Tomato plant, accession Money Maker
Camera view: tilt-top (135 deg); turntable rotation: 210 degrees
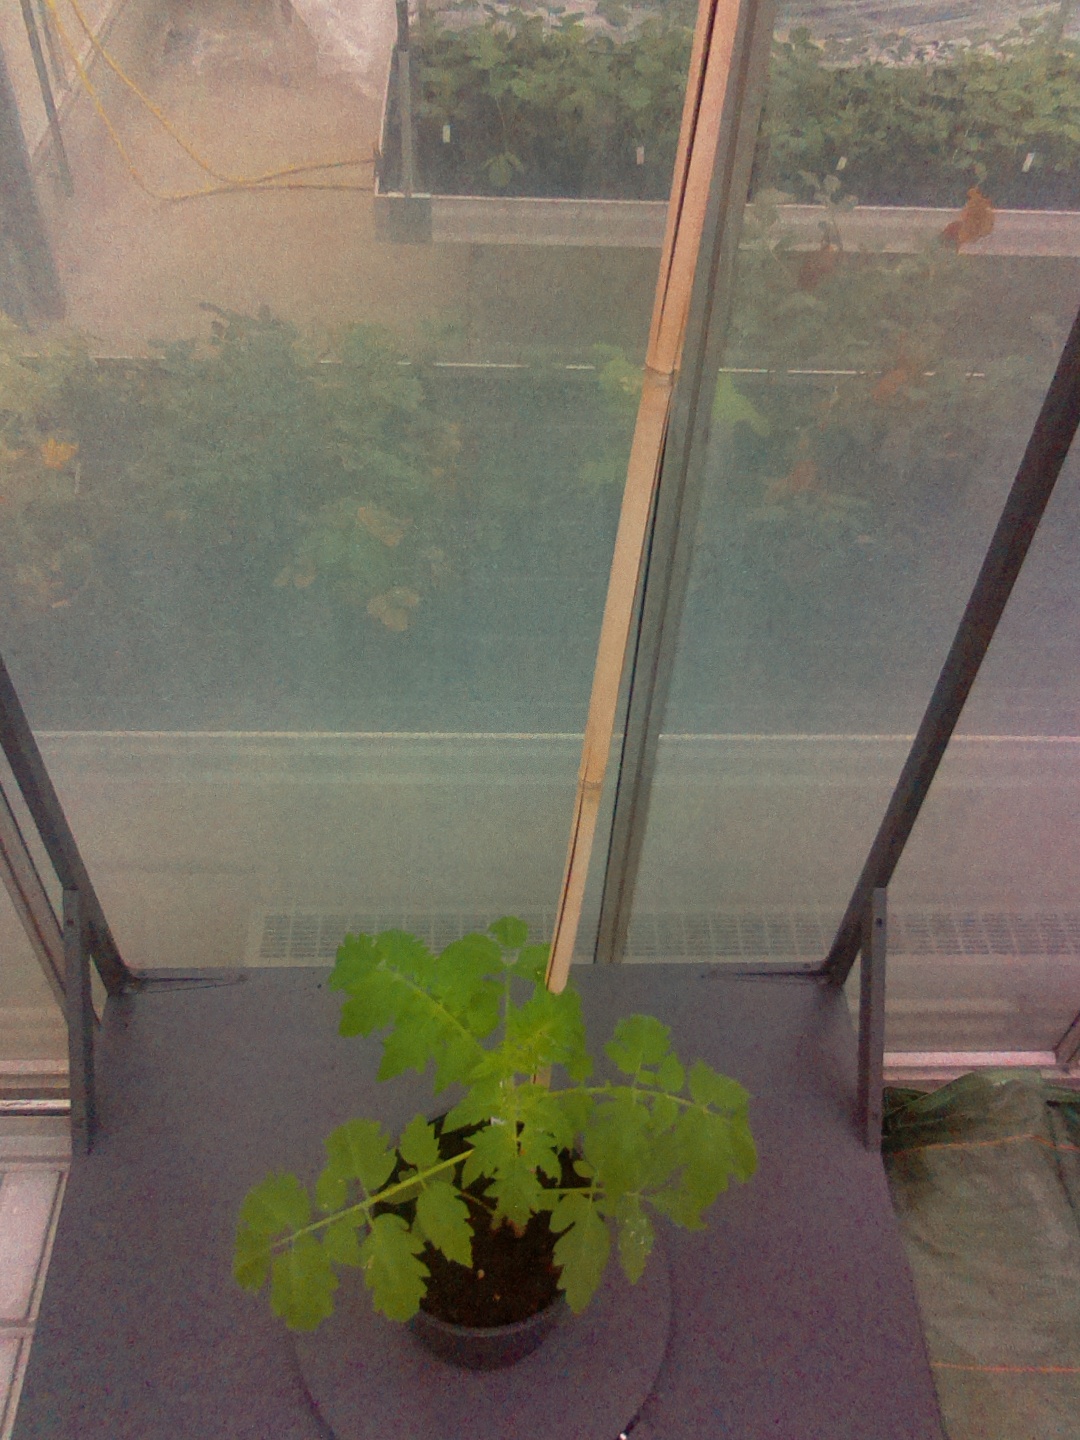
BBCH growth stage 13: 6 of true leaves visible